Art Spoelstra

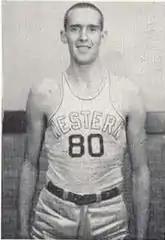
Spoelstra as a junior at WKU

Arthur Cornelius Spoelstra (September 11, 1932 – April 9, 2008) was an American basketball player. A 6'9" center from Grand Rapids, Michigan, Spoelstra played college basketball for the Western Kentucky Hilltoppers. After graduating from Western Kentucky University, he was selected by the Rochester Royals in the 1954 NBA draft (fourth round, 34th pick overall). He played four seasons in the NBA for the Royals, Minneapolis Lakers and New York Knicks. He averaged 7.2 points and 4.6 rebounds per game for his career.